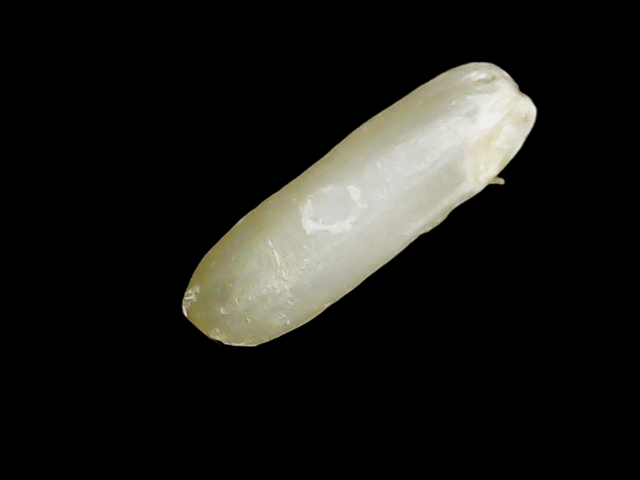
Rice variety: Binadhan14